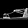
Label: Sandal